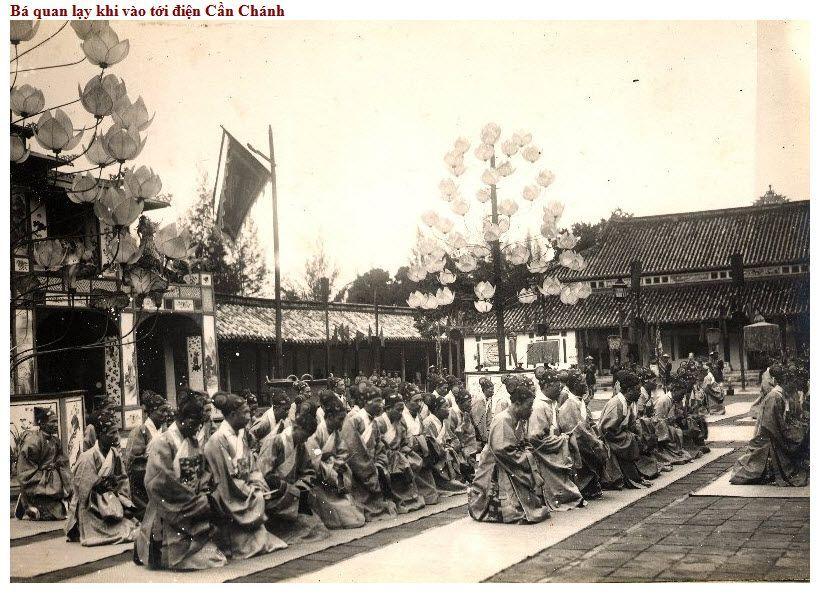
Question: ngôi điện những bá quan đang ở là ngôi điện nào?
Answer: ngôi điện những bá quan đang ở là ngôi điện cần chánh